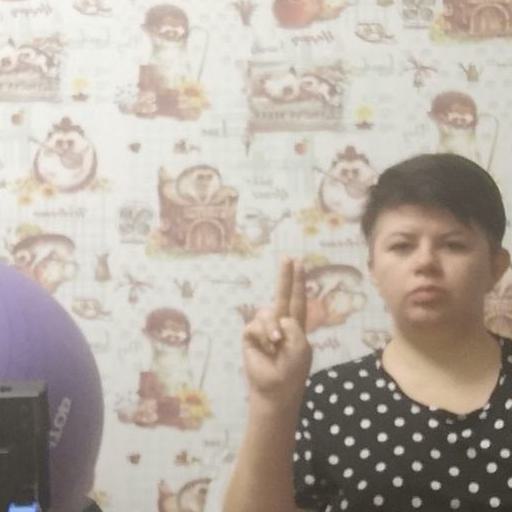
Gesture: two_up